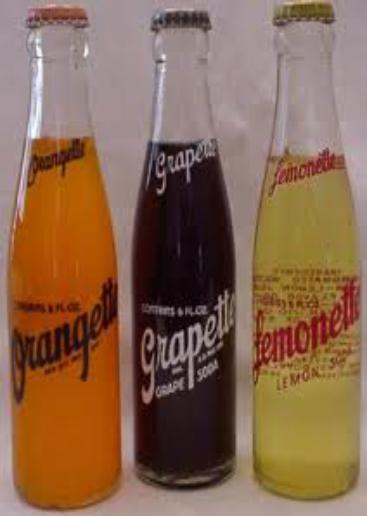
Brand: Grapette
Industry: Food